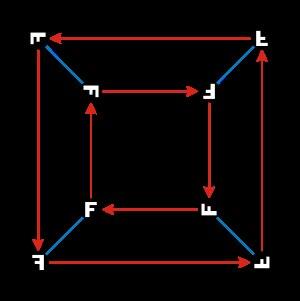
En mathématiques, un groupe est une des structures algébriques fondamentales de l'algèbre générale. C'est un ensemble muni d'une loi de composition interne associative admettant un élément neutre et, pour chaque élément de l'ensemble, un élément symétrique.